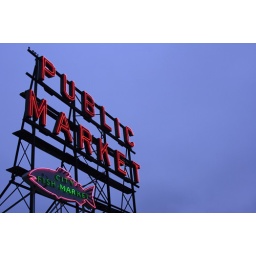
Public market sign in Pike's Place